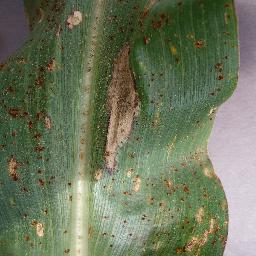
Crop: corn
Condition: (maize)_northern_blight